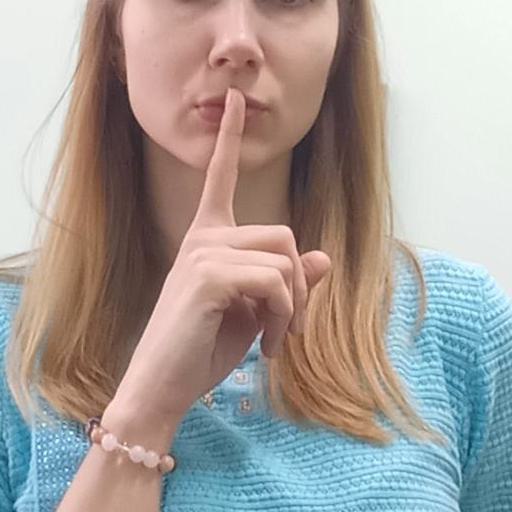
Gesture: mute